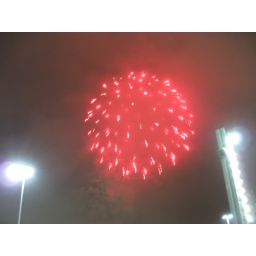
diwali mela in dallas cow boy stadium